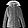
Label: Coat